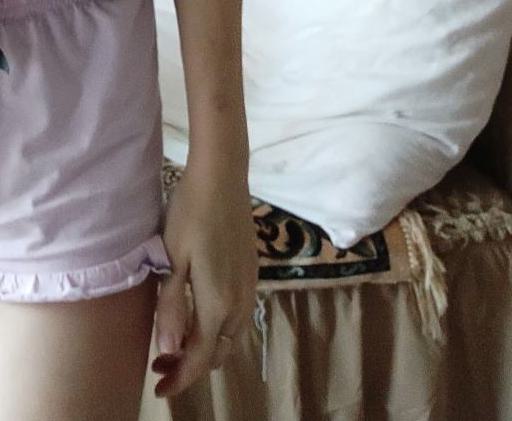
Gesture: no_gesture